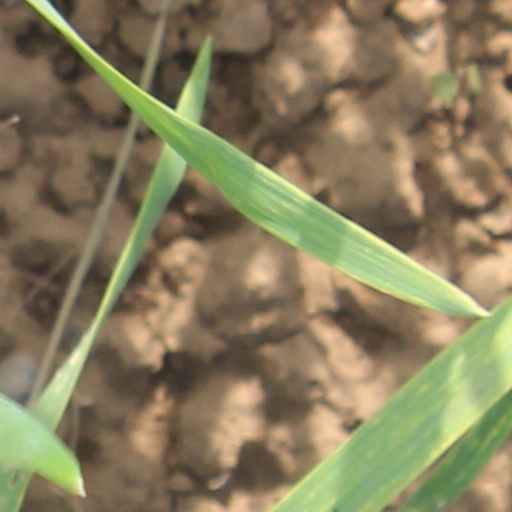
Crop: wheat